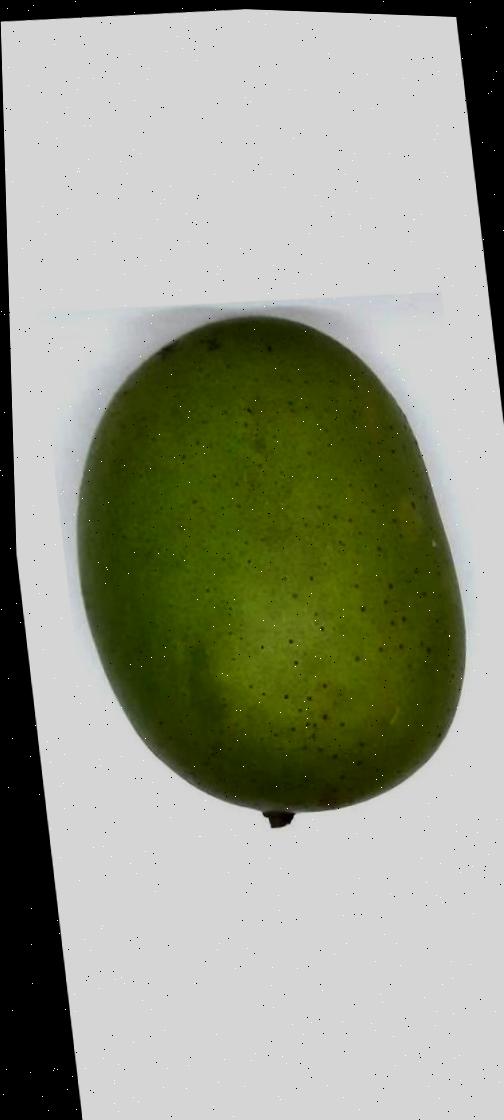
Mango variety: Langra